George Szell

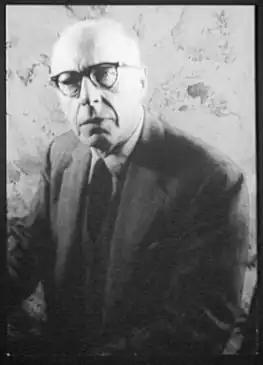
George Szell, 1954

George Szell (June 7, 1897 – July 30, 1970), originally György Széll, György Endre Széll, or Georg Szell, was a Hungarian-born American conductor, composer and pianist. Considered one of the twentieth century's greatest conductors, he was music director of the Cleveland Orchestra of Cleveland, Ohio, and recorded much of the standard classical repertoire in Cleveland and with other orchestras.